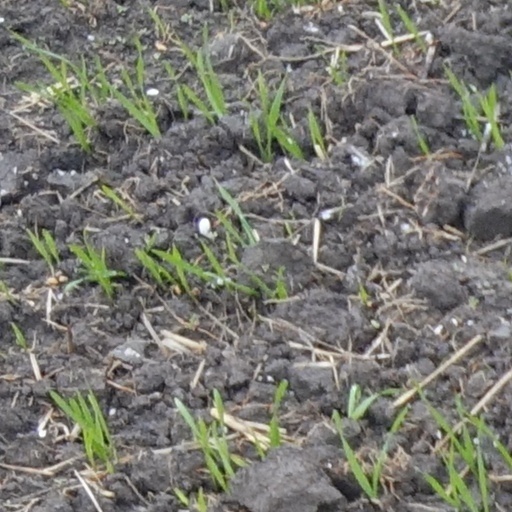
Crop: wheat